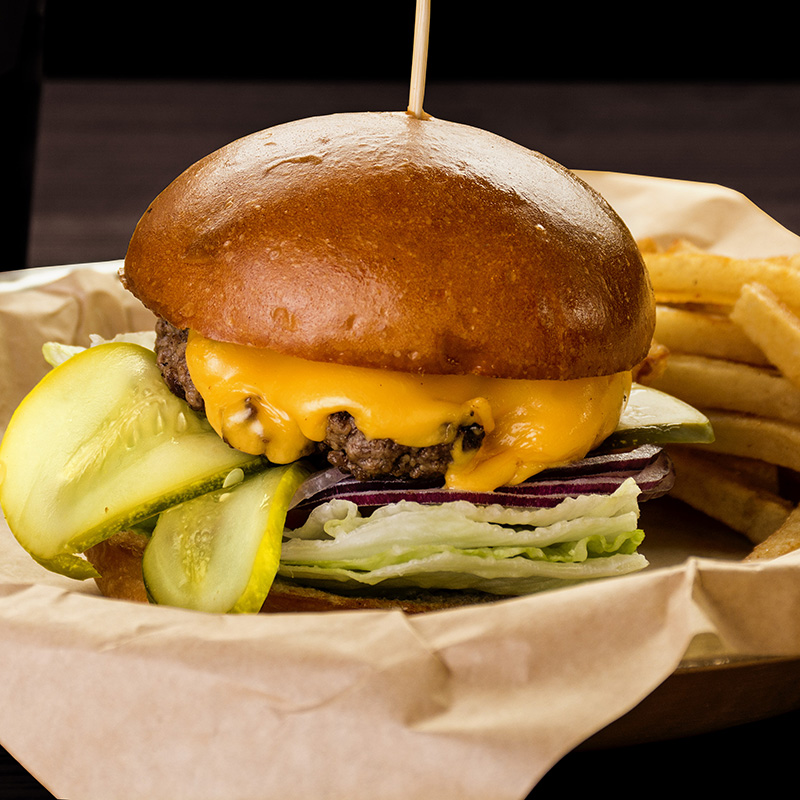
Dish: burger